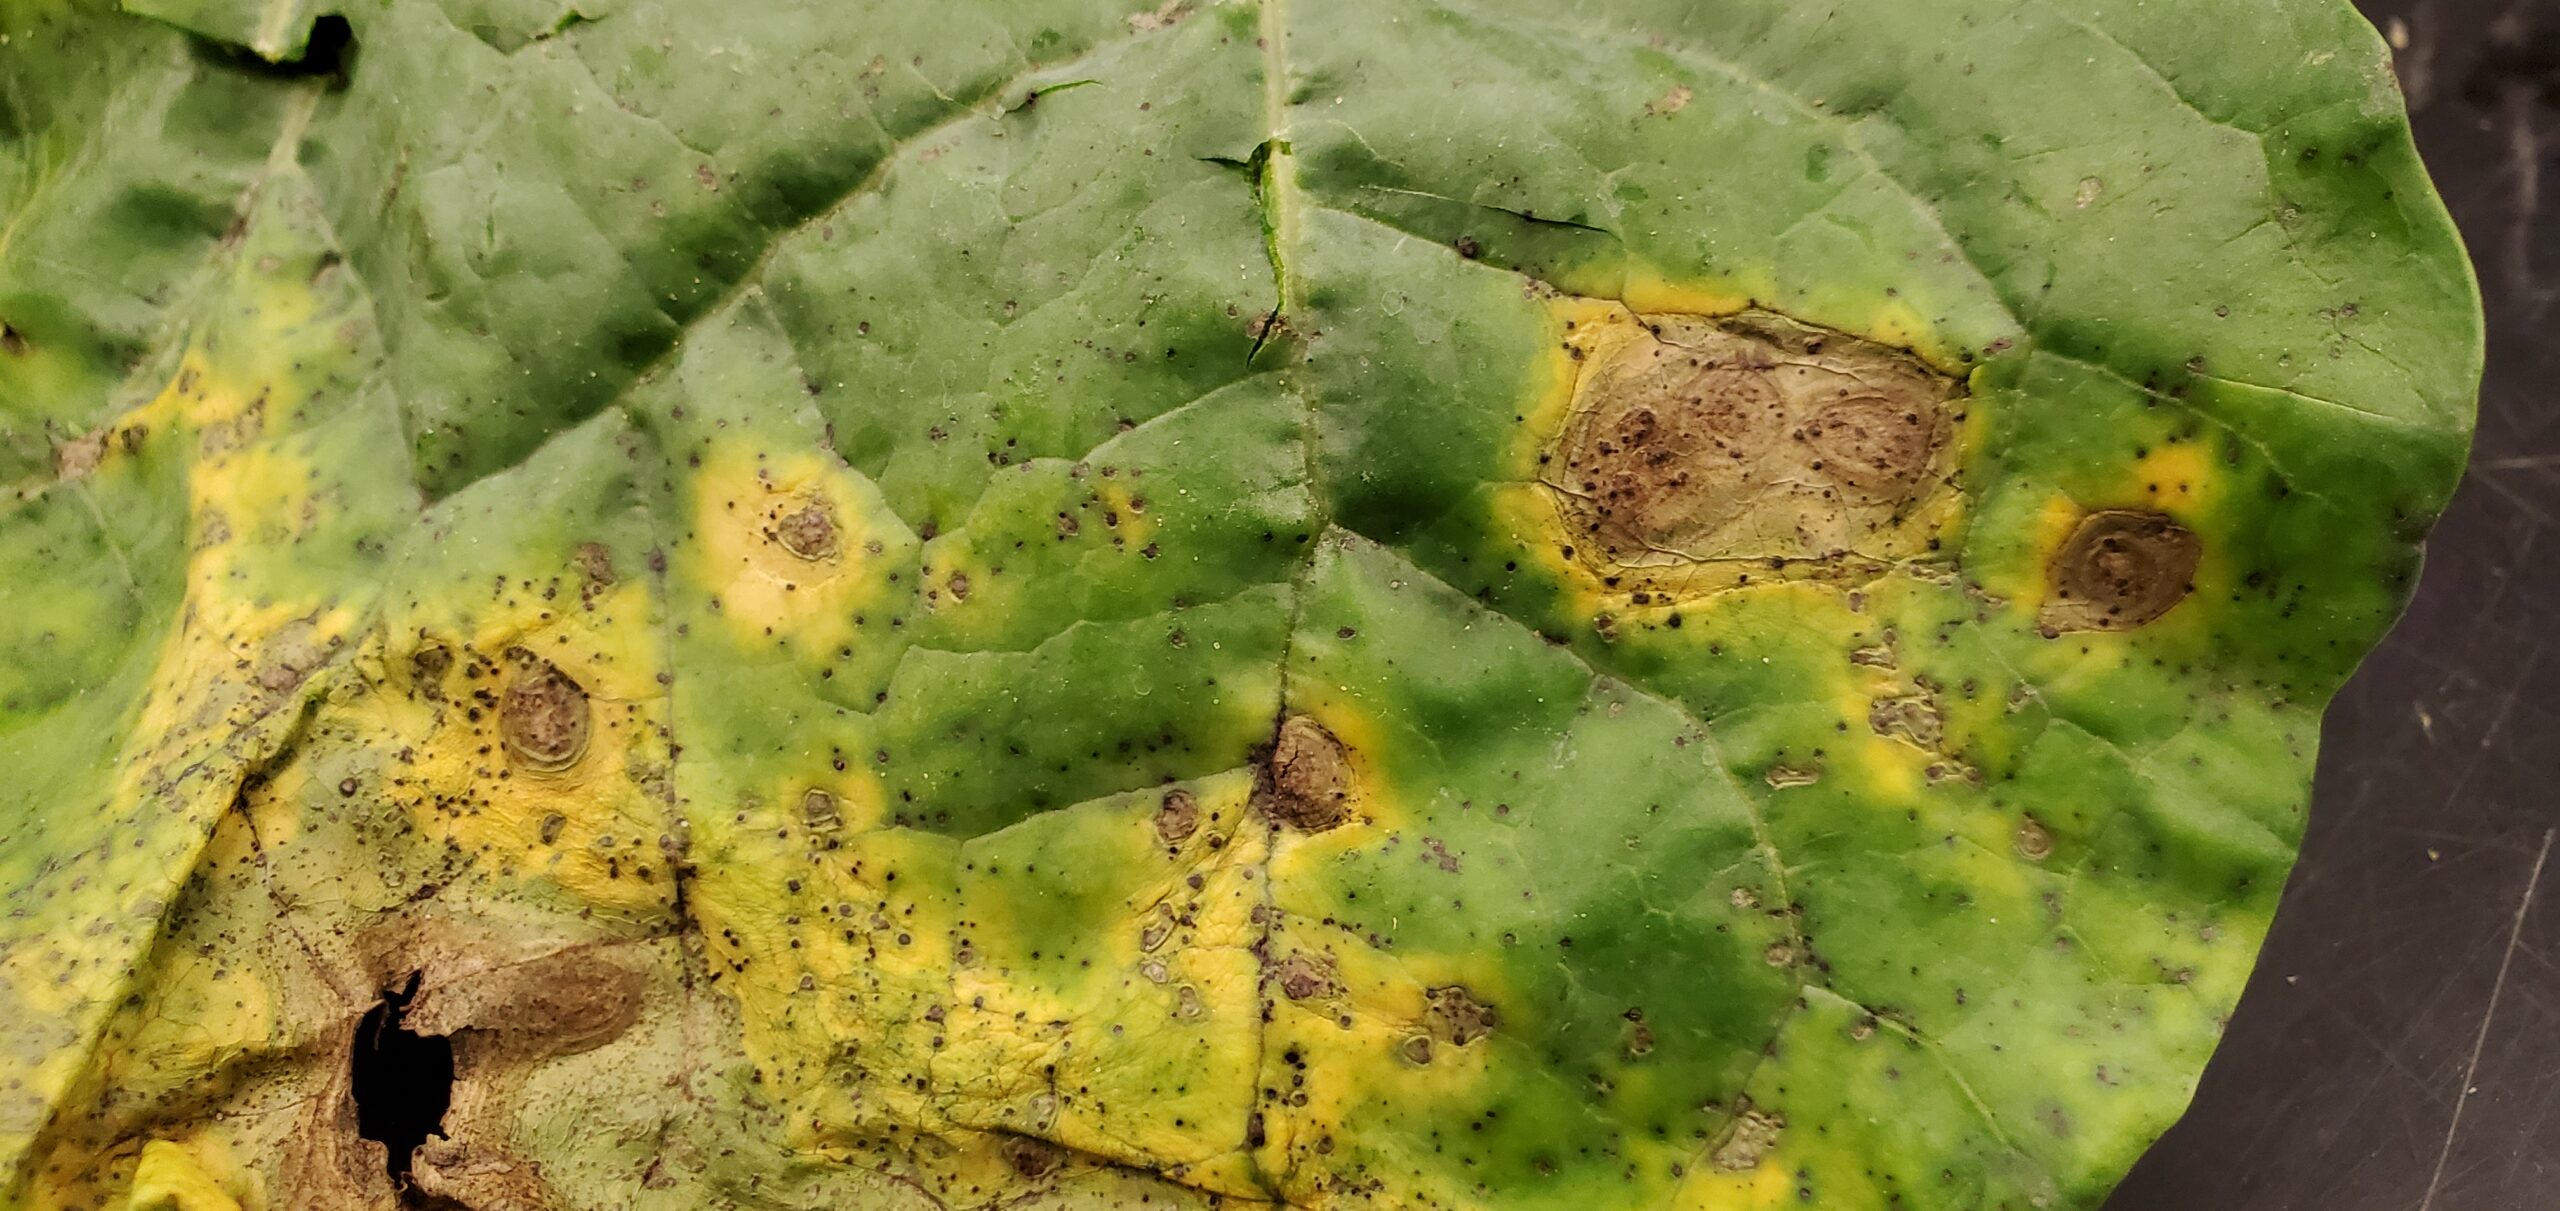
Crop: unknown
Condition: broccoli_downy_mildew